Underwater hockey in Australia

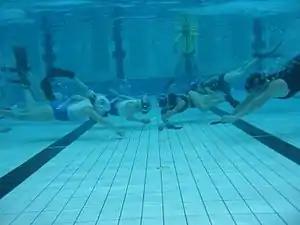
Victoria versus Western Australia at the 2004 Nationals in Tasmania, Australia.

Underwater hockey has been played in Australia since 1966 and is played in most states and territories. As of September 2013, Australia has been very successful at the international level finishing in the top three 43 times including being the world champion in various divisions 23 times out of 53 appearances at 17 international events.